Marie Louise d'Orléans

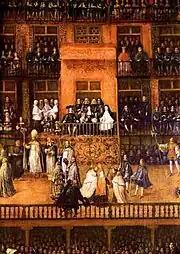
Marie Louise, Charles and his mother, Mariana of Austria, attend together an ”auto da fe” from a balcony in Madrid's Plaza Mayor on 30 June 1680. Detail from "Auto da fe" (1683), painting by Francisco Rizi. Prado Museum, Madrid.

In July 1679, Marie was informed by her father, Philippe, and uncle, King Louis XIV of her betrothal to Charles II of Spain. Distressed by the arranged marriage, Marie spent most of her time weeping, since she had fallen in love with her cousin Louis. The proxy marriage took place at the Palace of Fontainebleau on 30 August 1679; standing for the groom was Mademoiselle d'Orléans' distant cousin Louis Armand de Bourbon, Prince of Conti. Until mid-September there were a series of formal events held in honour of the new Queen of Spain. Marie Louise went to the convent of Val-de-Grâce, before her departure, where the heart of her mother was kept. She would never return to France.